Steve Pemberton

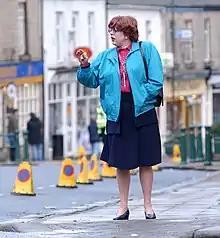
Pemberton as Pauline in "The League of Gentlemen"

Pemberton is best known as being a member of the sketch comedy team "The League of Gentlemen", along with fellow performers Mark Gatiss, Reece Shearsmith, and co-writer Jeremy Dyson, all of whom he met at Bretton Hall College in his late teens. "The League of Gentlemen" initially began as a stage act in 1995, then transferred to BBC Radio 4 as "On the Town with the League of Gentlemen" in 1997, and finally arrived on television on BBC Two in 1999. The latter has seen Pemberton and his colleagues awarded a British Academy Television Award, a Royal Television Society Award, and a Golden Rose of Montreux.